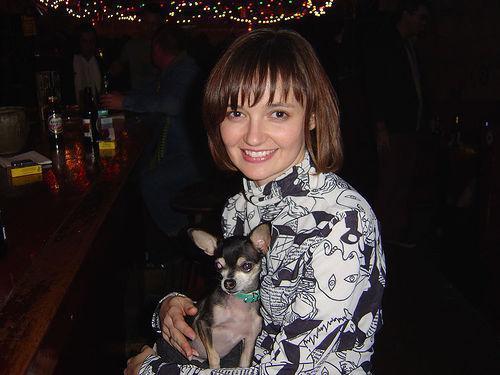
Chihuahua